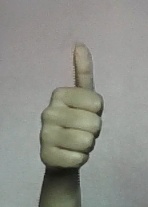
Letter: aleff